Alfonso Téllez de Meneses el Viejo

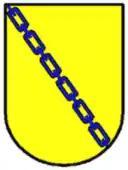
Coat of arms of the Téllez de Meneses family: "Or, a chain in bend azure."

His father was Tello Pérez de Meneses, a powerful noble in Tierra de Campos and Cea, founder, with his wife Gontrodo, of the Monastery of Santa María de Matallana, and three hospitals for lepers and pilgrims in Cuenca, Villamartín, and in San Nicolás del Real Camino. Although mistakenly considered the founders of the Monastery of Santa María de Trianos because of the donation that the couple made in 1185 with the consent of their five children, the monastery had been founded before 1125 the year in which Pope Honorius II issued a Papal bull appointing the abbot and the prior of this religious establishment.